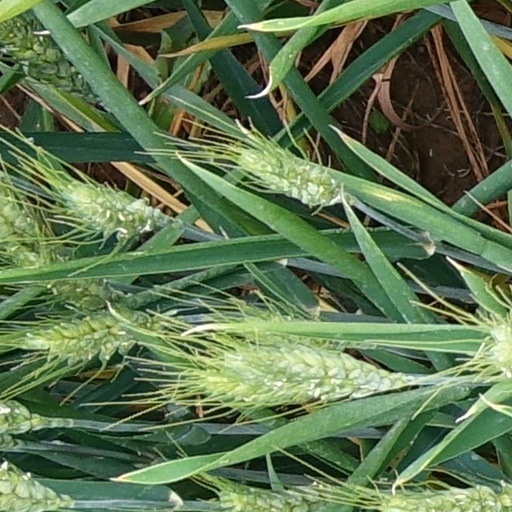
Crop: wheat